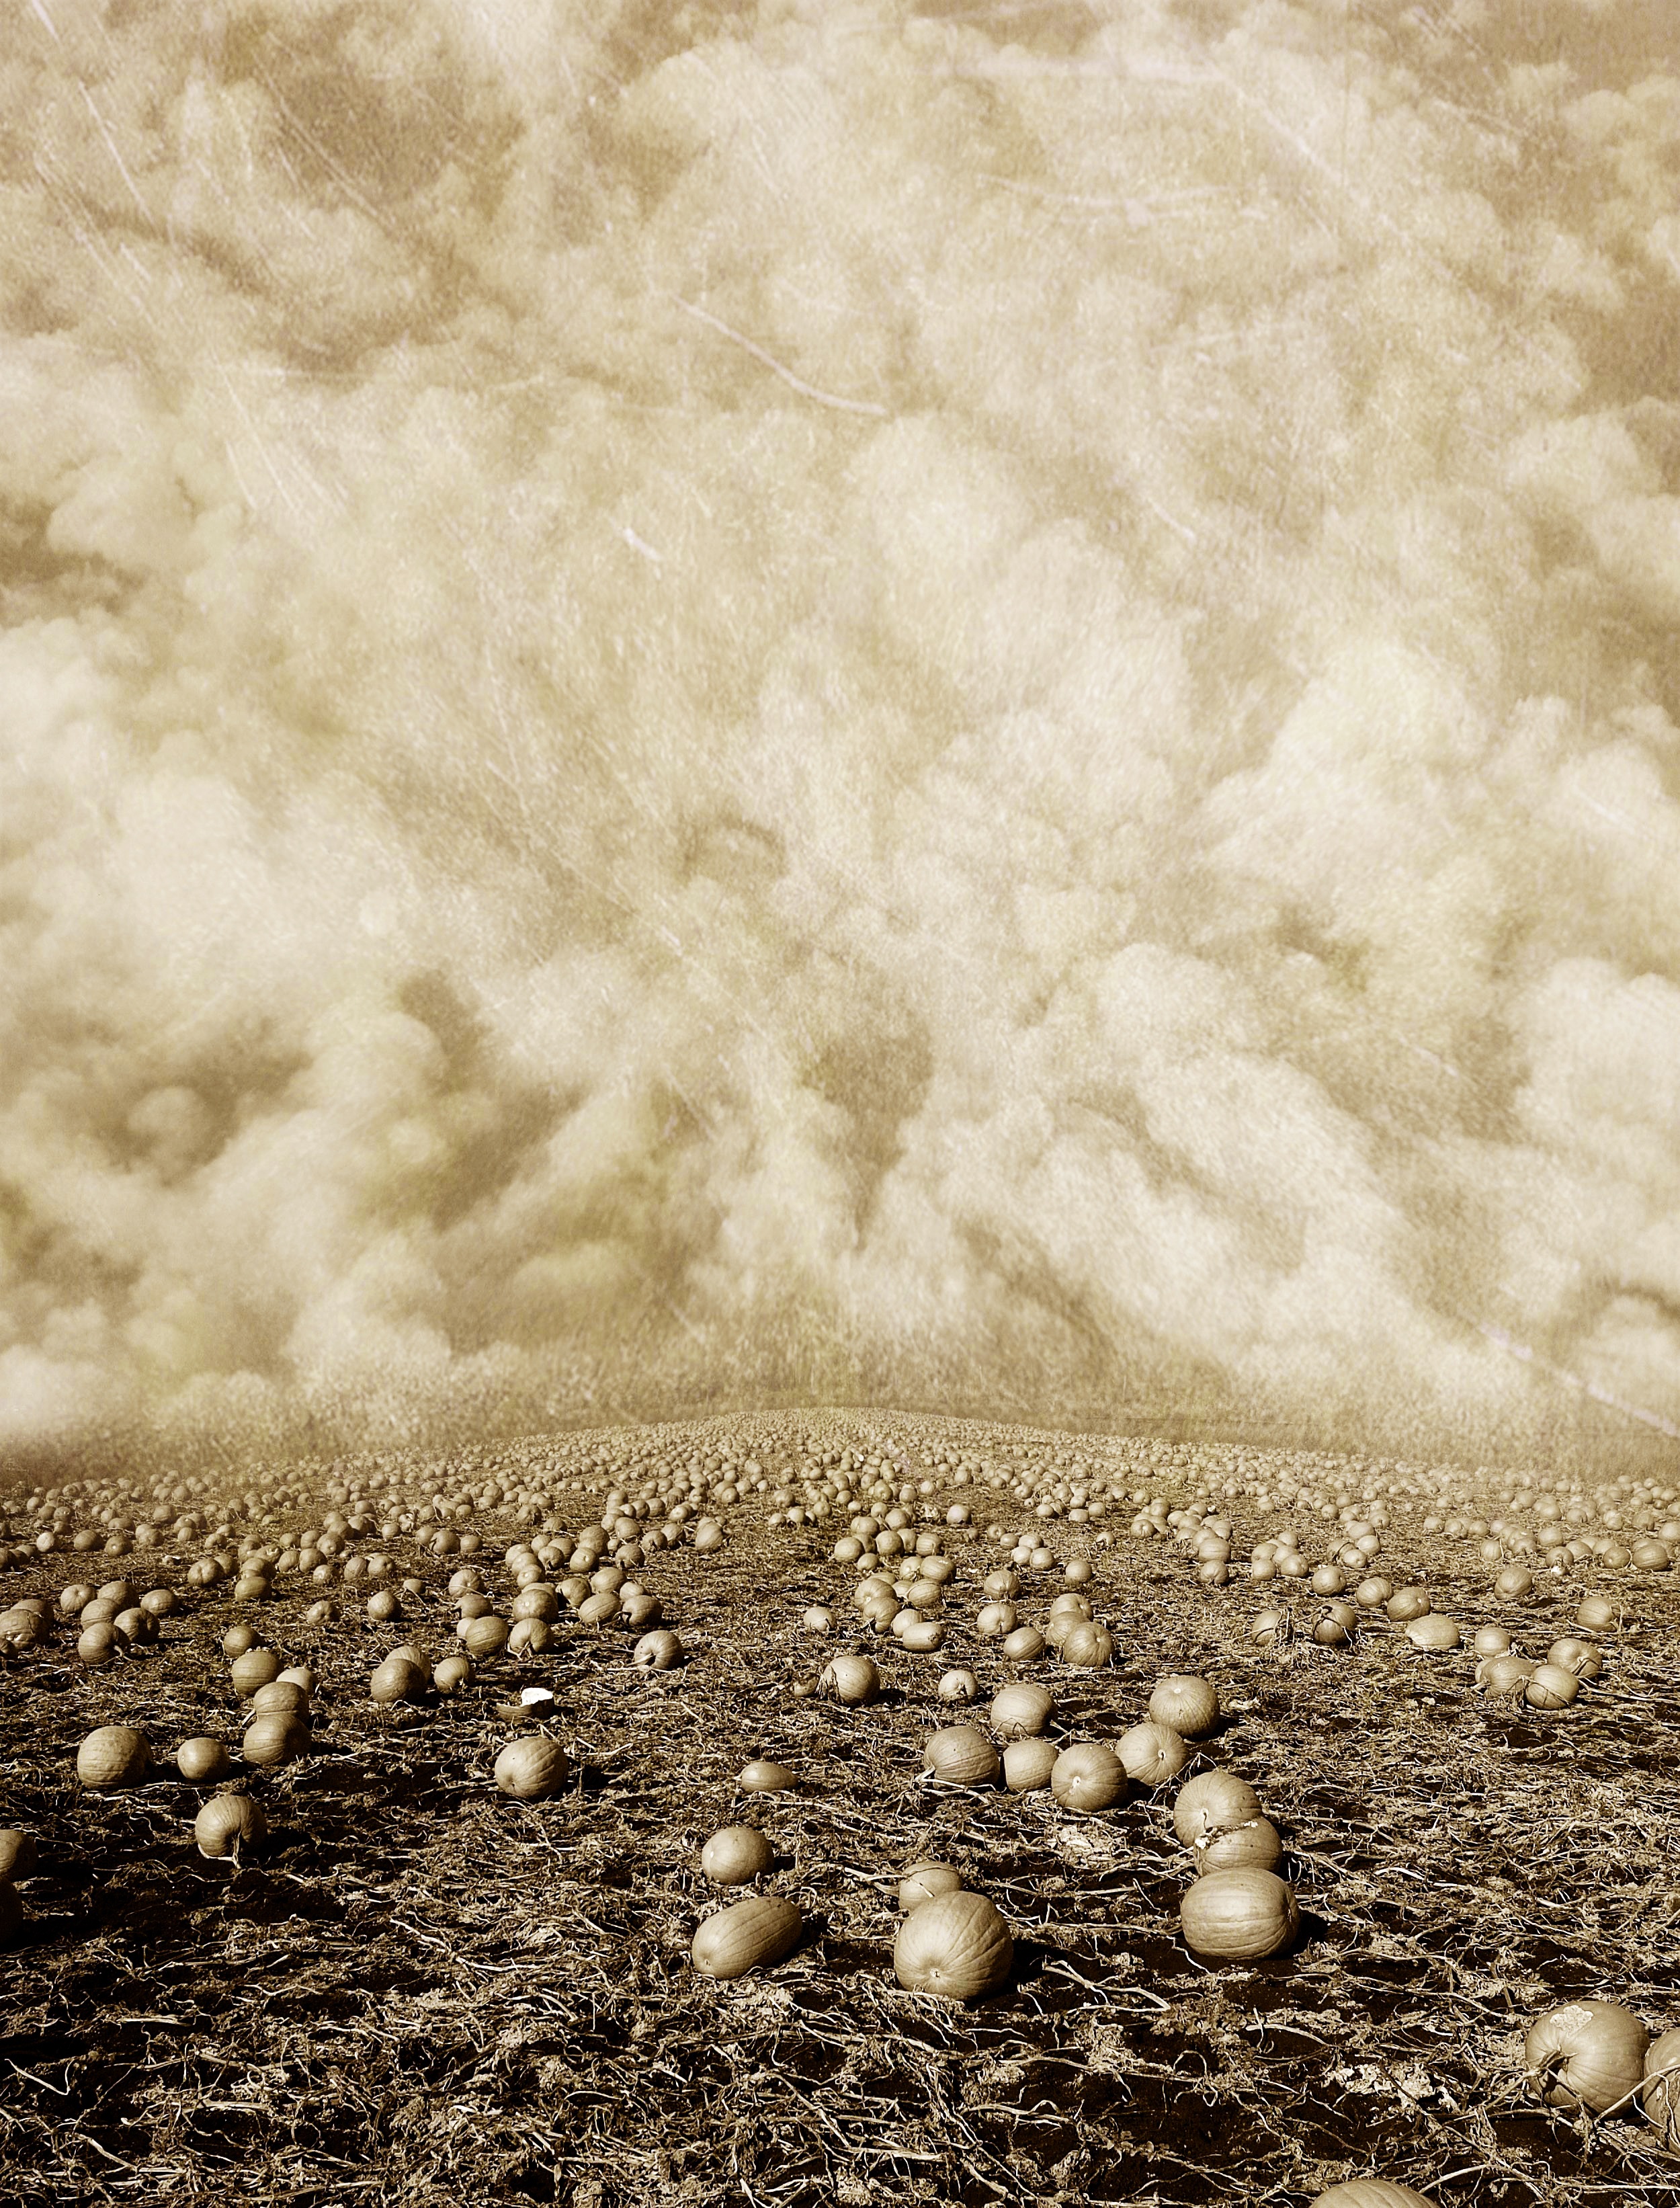
nature, sand, creative, cloud, field, sunlight, texture, flower, frost, pumpkin, agriculture, material, sepia, clouds, background, surreal, fantasy, cloudy sky, secretive, grass family